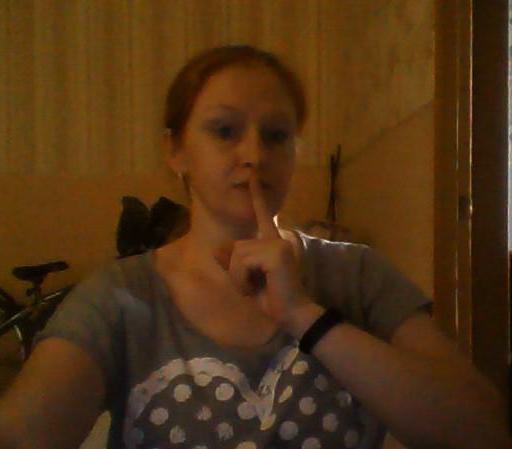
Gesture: mute